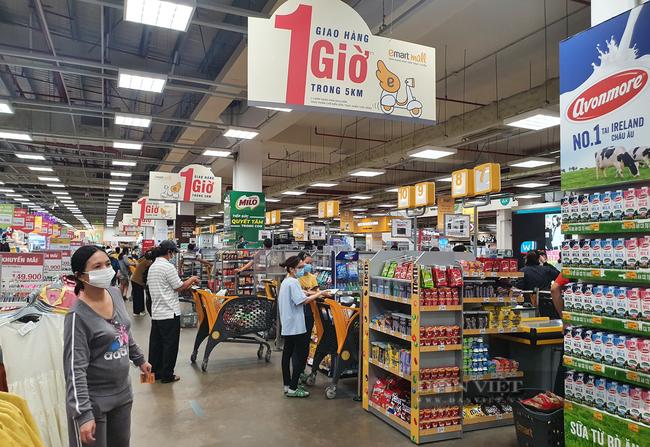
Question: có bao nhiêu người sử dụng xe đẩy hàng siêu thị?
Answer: có hai người sử dụng xe đẩy hàng siêu thị